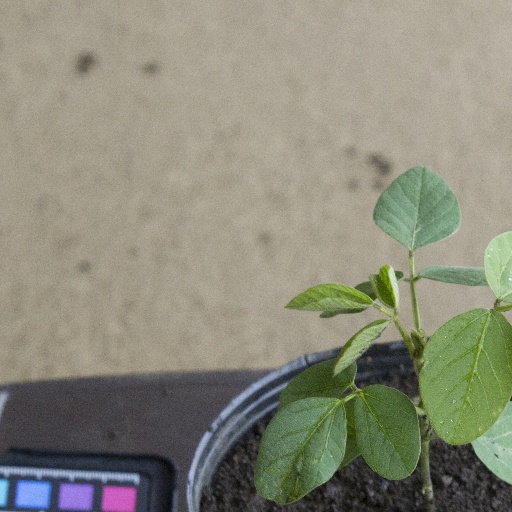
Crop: soybean